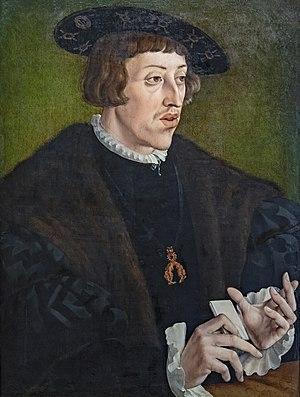
My Last Duchess est un poème de Robert Browning, publié pour la première fois le 26 novembre 1842 dans le recueil Dramatic Lyrics sous le titre Italy, et fréquemment cité comme exemple caractéristique du monologue dramatique. C'est l'un des plus connus de la littérature anglaise, figurant au premier rang des œuvres de Robert Browning, dont il est aussi représentatif par sa complexité ambiguë et le choix méticuleux des mots. Il est composé de pentamètres iambiques rimés par groupes de deux vers, les heroic couplets.
Jan Cornelisz Vermeyen, ou Joannes Maius, né vers 1500 ou vers 1504 à Beverwijk et mort en 1559 à Bruxelles, est un peintre et tapissier flamand de la Renaissance.
Voici une liste des souverains d'Autriche depuis la création de ce pays en 976 avec l'avènement de la maison de Babenberg.
Ferdinand Iᵉʳ, né le 10 mars 1503 à Alcalá de Henares près de Madrid et décédé le 25 juillet 1564 à Vienne en Autriche, issu de la maison de Habsbourg, est empereur romain germanique de 1556 à 1564. En 1521, il devient souverain des territoires héréditaires des Habsbourg en tant qu'archiduc d'Autriche ; en 1526, il devient roi de Bohême, de Hongrie et de Croatie. Élu roi des Romains en 1531, du vivant de son frère aîné Charles Quint, il est le dernier roi germanique à avoir été couronné à Aix-la-Chapelle.
Christophe Welsinger fut docteur en droit, juriste, conseiller épiscopal et finalement chancelier de la principauté épiscopale de Strasbourg pendant les épiscopats de Guillaume III de Hohnstein et plus particulièrement d'Érasme Schenk de Limbourg. En sa qualité de haut fonctionnaire représentant du prince-évêque, il entra en contact et travailla aussi bien avec les grands décideurs de la politique du Saint-Empire romain germanique par ses multiples participations à la diète impériale qu’avec les seigneurs plus locaux en relation de voisinage avec le landgraviat d’Alsace. La famille biculturelle des Welsinger servit de passerelle entre les états territoriaux français et allemands en occupant des offices, des postes d’émissaire ou de médiateur dans le royaume de France ou dans le Saint Empire.